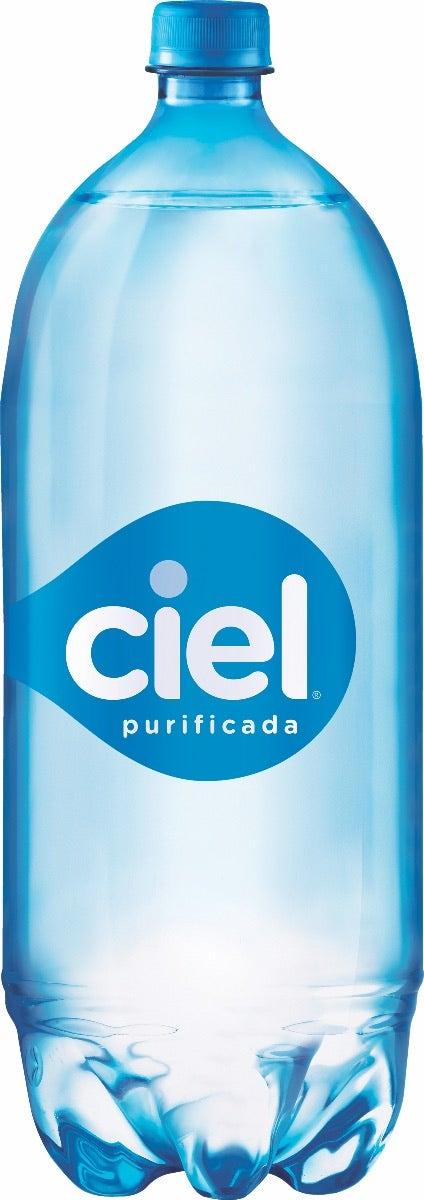
A Ciel purified water in a 3-liters plastic bottle